East Anniston Residential Historic District

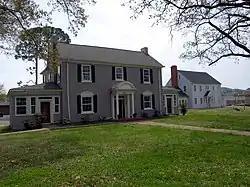

The East Anniston Residential Historic District, in Anniston, Alabama, United States, was listed on the National Register of Historic Places in 1993. The listing included 396 contributing buildings on .